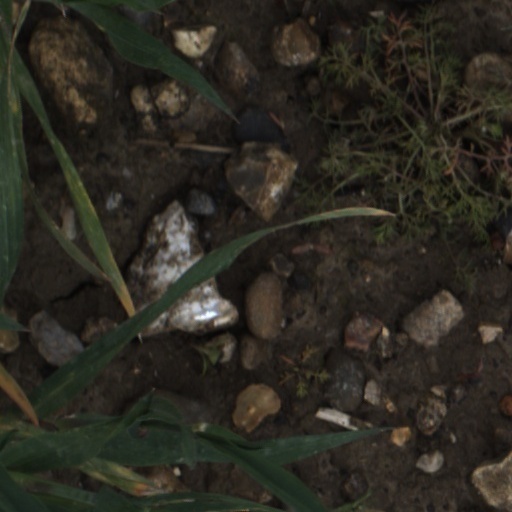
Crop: wheat